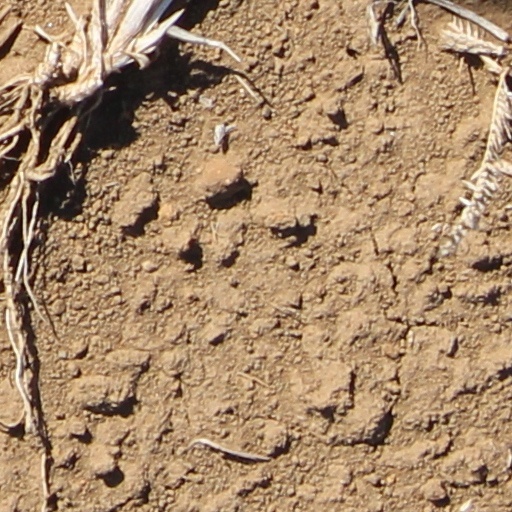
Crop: wheat